Ultimate Fighting Championship

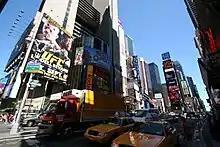
New York City Times Square ad for UFC 88: Breakthrough featuring Chuck Liddell vs. Rashad Evans

With increased visibility, the UFC's pay-per-view buy numbers exploded. UFC 52, the first event after the first season of "The Ultimate Fighter" featuring eventual-UFC Hall of Famer: Chuck "The Iceman" Liddell, avenging his defeat to fellow eventual-Hall of Famer, Randy Couture, drew a pay-per-view audience of 300,000, doubling its previous benchmark of 150,000 set at UFC 40. Following the second season of "The Ultimate Fighter", the UFC's match between Liddell and Couture drew an estimated 410,000 pay-per-view buys at UFC 57.